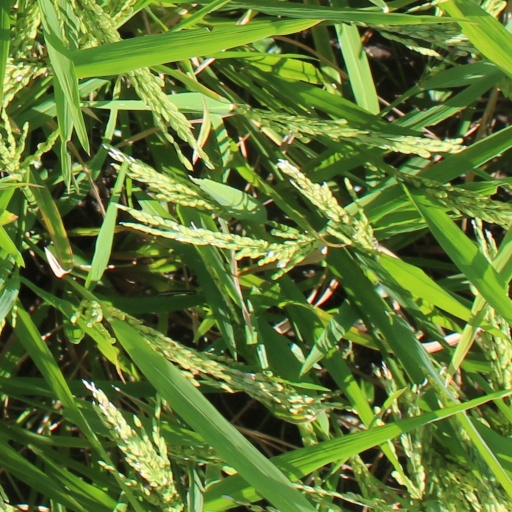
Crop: rice